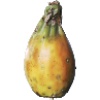
Label: Cactus fruit 1